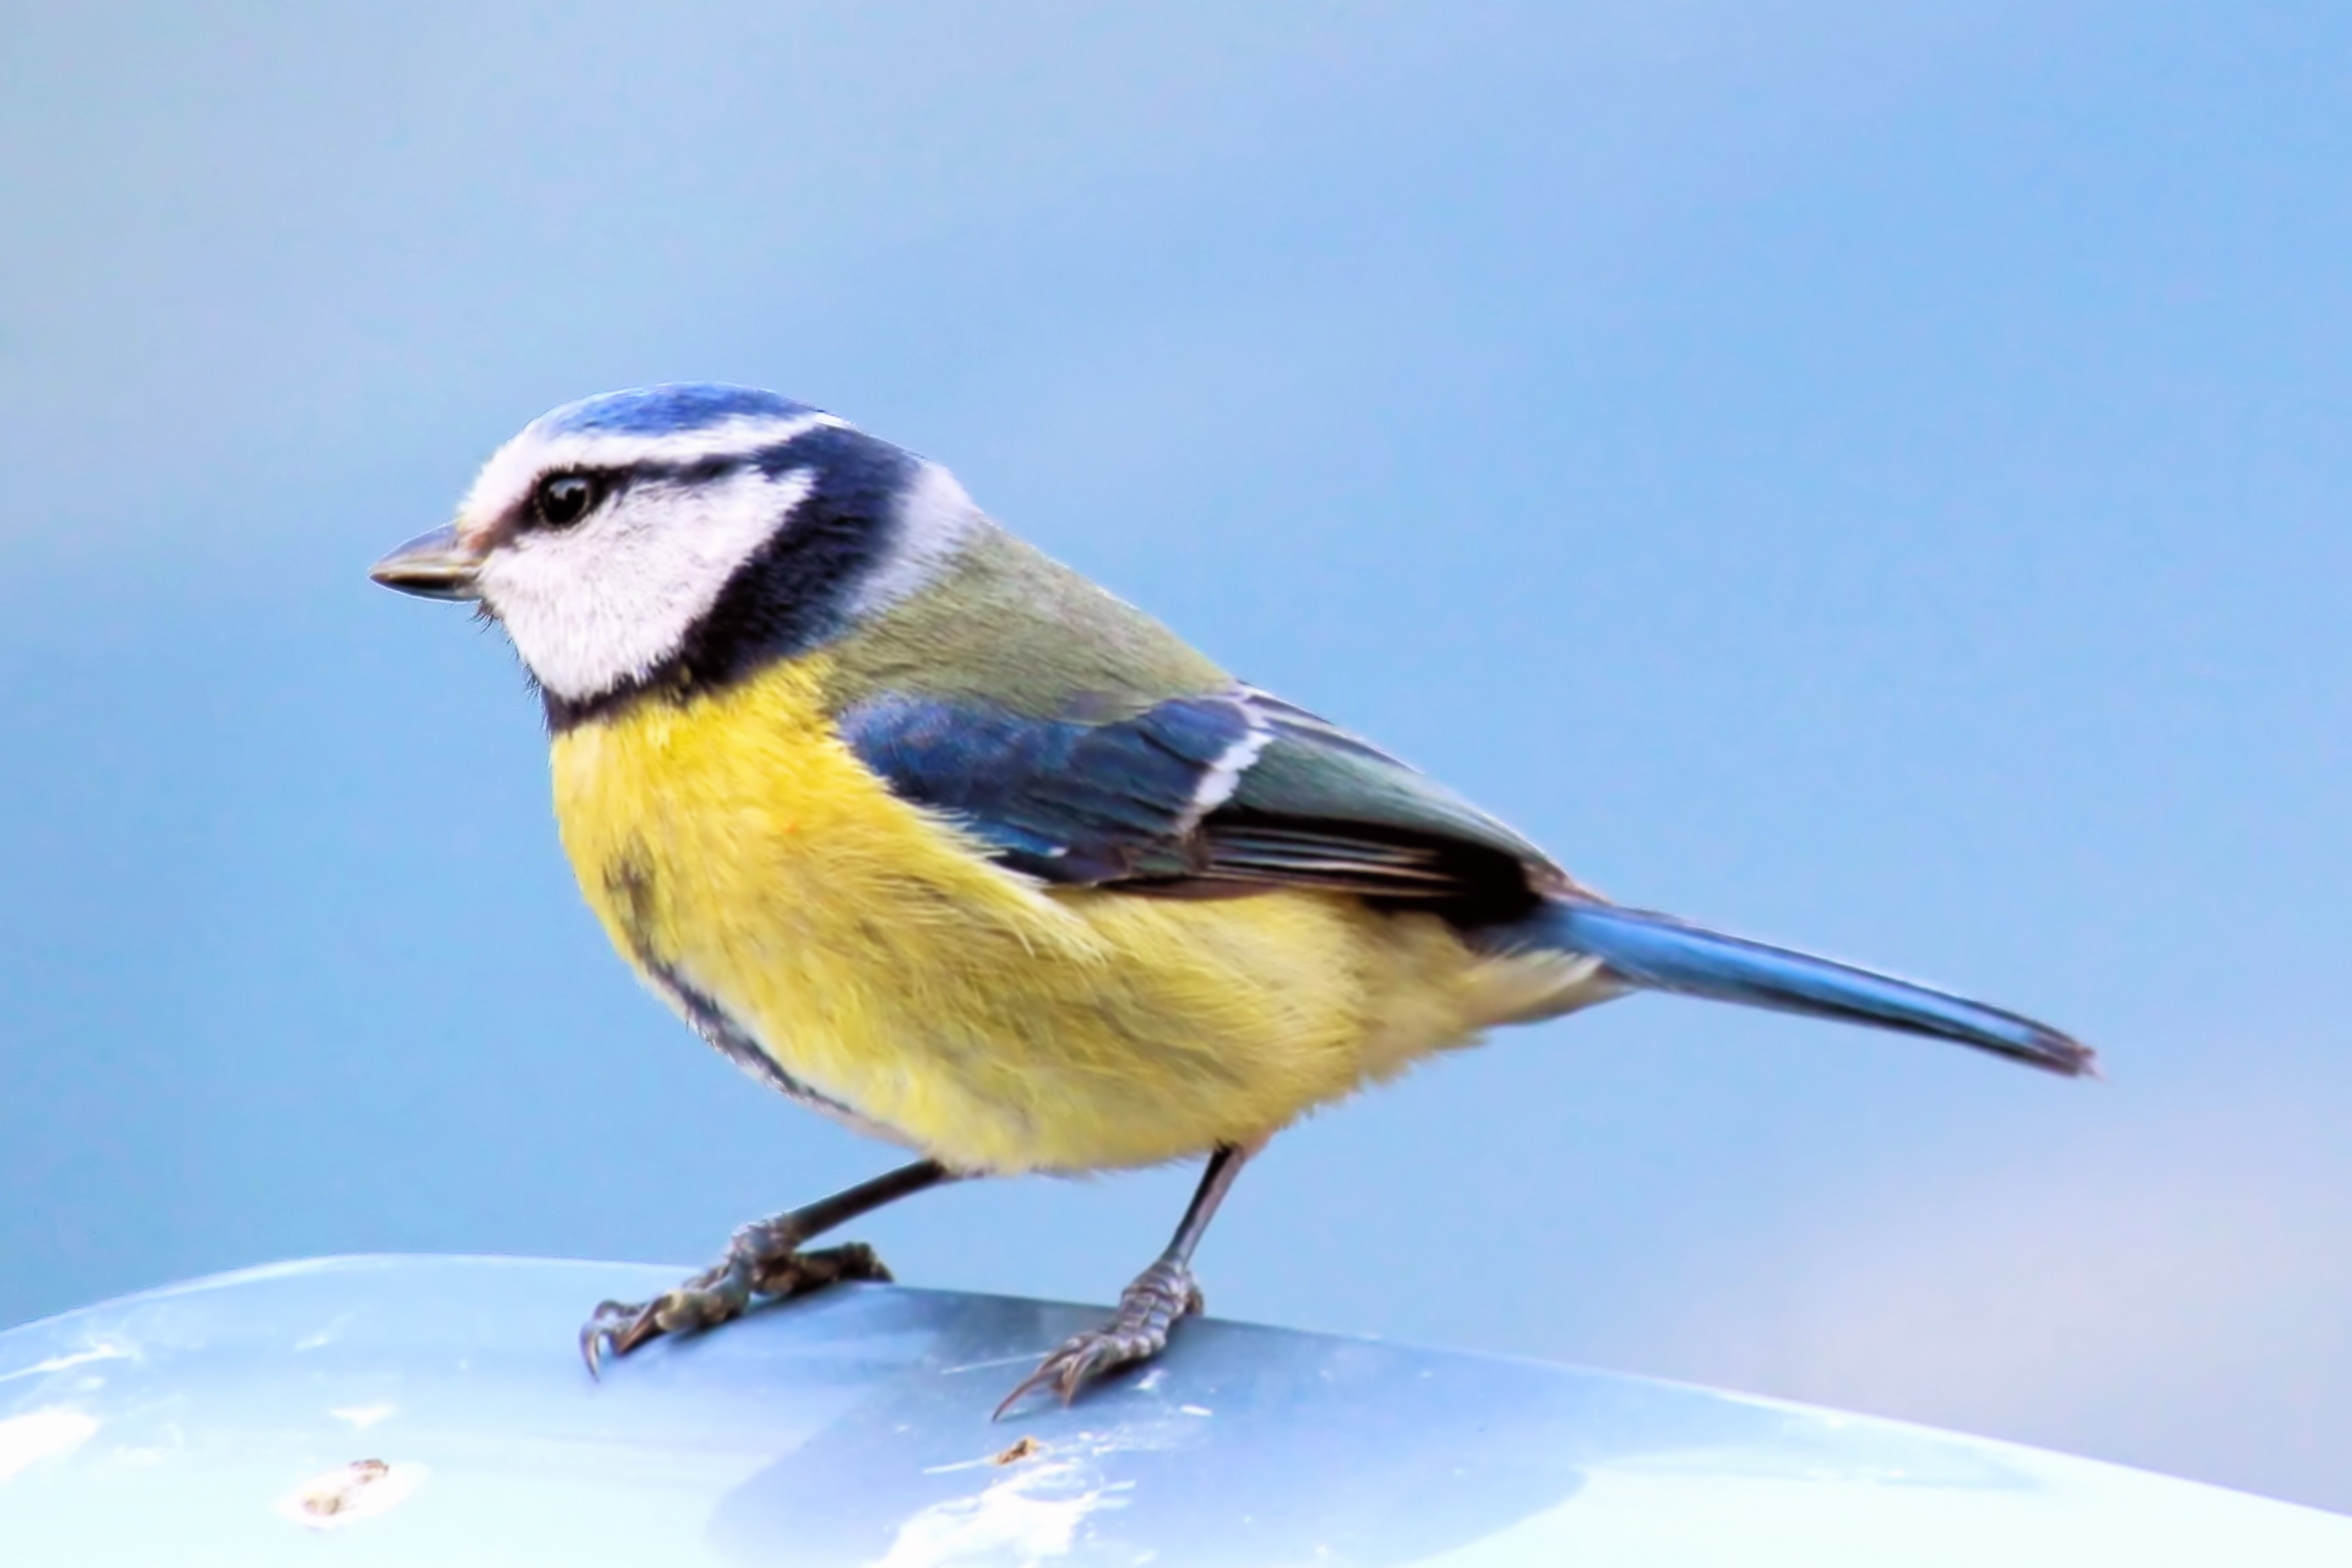
bird, wing, beak, fauna, plumage, songbird, jay, vertebrate, blue tit, finch, tit, wildlife photography, chickadee, brambling, perching bird, emberizidae